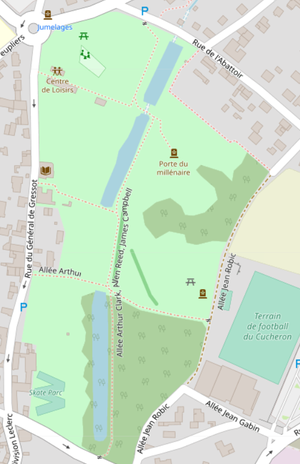
Carte OpenStreetMap (OSM) de l'Espace Arthur Clark à Wissous, France. This map was created from OpenStreetMap project data, collected by the community. This map may be incomplete, and may contain errors. Don't rely solely on it for navigation.
L’Espace Arthur-Clark, officiellement Domaine Les Étangs - Espace Arthur-Clark, est un parc public situé sur la commune de Wissous en Essonne. Ce parc du centre-ville de la commune est axé sur les loisirs familiaux. Il est doté de plusieurs étangs reliés entre eux et alimenté par le ru des Glaises.